Charles Boyle, 10th Earl of Cork

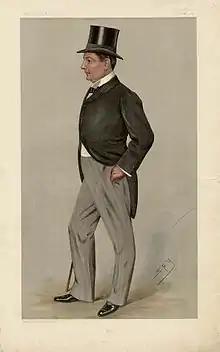
"Sol"

Charles Spencer Canning Boyle, 10th Earl of Cork and 10th Earl of Orrery (24 November 1861 – 25 March 1925), styled Viscount Dungarvan until 1904, was an Irish soldier and peer.